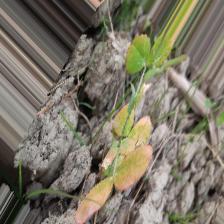
Label: Lentil Rust